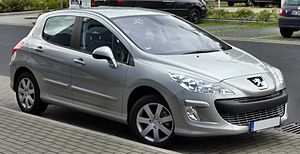
Peugeot 308 (2007)
Peugeot 308 5-dørs (2007−2011)
Peugeot 308 er en siden sommeren 2007 bygget lille mellemklassebil fra Peugeot. Bilen deler platform med Citroën C4, Peugeot 3008, Peugeot 5008 og Peugeot RCZ.